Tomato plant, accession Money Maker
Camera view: vertical (180 deg); turntable rotation: 300 degrees
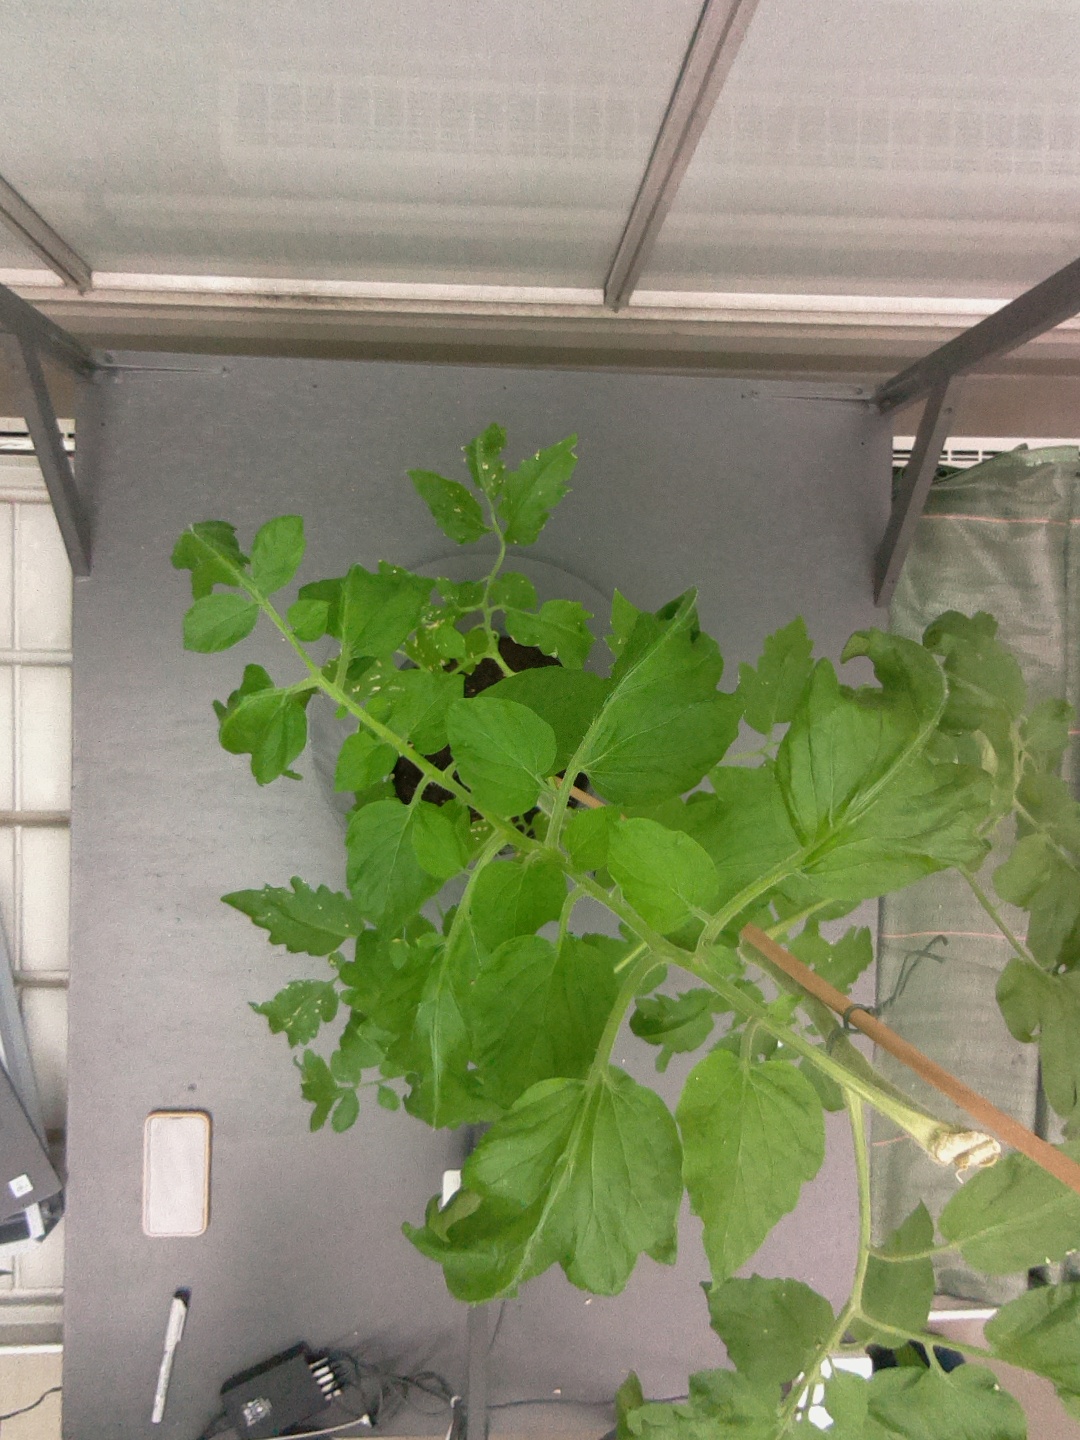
BBCH growth stage 52: 2 inflorescences visible